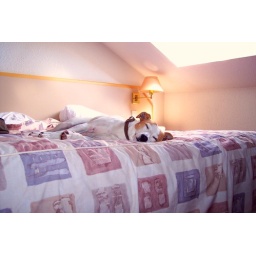
Skip is sleeping on a bed in our hotelroom in France!